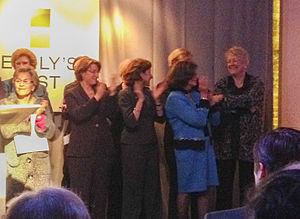
Ellen R. Malcolm, née le 2 février 1947, est une personnalité féminine américaine, ayant fait carrière dans la politique américaine, et plus spécifiquement dans le financement des campagnes électorales. Elle est une des héritières d'un des fondateurs d'IBM. Après être sortie de Hollins College en 1969, elle travaille pour l'organisation Common Cause dans les années 1970. Elle a été une attaché de presse de l'organisation National Women's Political Caucus, organisme chargé de promouvoir la présence des femmes au niveau politique, puis de Esther Peterson, l'attaché à la consommation pour l'administration Carter. Elle continua en fondant EMILY's List, une organisation de soutien politique ayant pour but de soutenir les pro-choix par la présence de démocrates féminines dans les organismes publics. Elle a aussi été présidente de l'America Coming Together